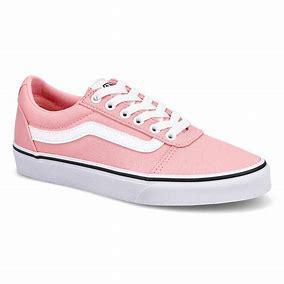
Brand: Vans
Model: Ward